Campomanesia phaea

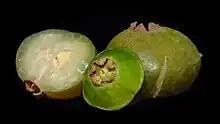
"Cambuci fruit"

"Campomanesia phaea" is a semi-deciduous tree with peeling bark, that grows to between 4 and 9 metres tall. It produces dark green, saucer shaped fruits around 70mm in diameter.